Lavrovo, Rameshkovsky District, Tver Oblast

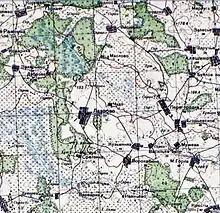
Lavrovo on the 1930s map

Lavrovo is a rural locality (a village) in Rameshkovsky District of Tver Oblast, Russia, located east of Rameshki, the administrative center of the district. Within the framework of municipal divisions, it is a part of Aleshino Rural Settlement of Rameshkovsky Municipal District. Its estimated population in 2008 was 74.